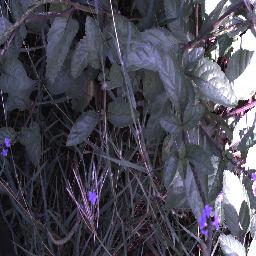
Label: snake_weed